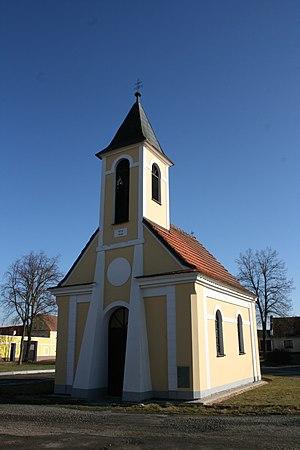
Borkovice est une commune du district de Tábor, dans la région de Bohême-du-Sud, en République tchèque. Sa population s'élevait à 230 habitants en 2017.